Mount Garibaldi

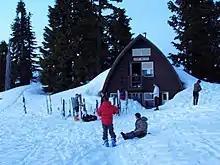
The Elfin shelter

The first United States party to climb Mount Garibaldi consisted of 13 members of The Mountaineers in August 1923. It included Norman Huber of Saint Paul, Minnesota; Paul Hugdahl, Paul Gooding and C. A. Fisher of Bellingham, Washington; C. A. Garner, Amos Hard and A. H. Denman of Tacoma, Washington; Edmond S. Meany, George Hise, Lars Loveseth, Ben F. Mooers, Joseph T. Hazard and Fred Fenton of Seattle, Washington. The leader of the climbing party, Joseph T. Hazard, stated that "while a little less than 9,000 feet high, Mount Garibaldi is much more difficult of ascent than any of the major peaks of Washington". In 1927, Mount Garibaldi was incorporated into the newly formed, Garibaldi Provincial Park. This mountainous Class A provincial park was named after Mount Garibaldi and contains a number of other volcanoes, including Mount Price, Cinder Cone, The Black Tusk and The Table. Despite being the namesake of Garibaldi Provincial Park, Mount Garibaldi is not its highest mountain.